Baskatong Reservoir

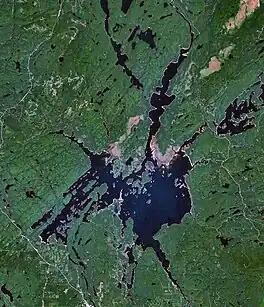
Highway 117 is visible in the lower left corner

The Baskatong Reservoir is a man-made lake in western Quebec, Canada. It was formed following the construction of the Mercier Dam in 1927 and has an area of 413 km. Since 2007, a 55 MW generating station is in operation at the site of the dam, the reservoir also being used to control the flow of the Gatineau River for several hydroelectric generating stations downstream.